David Prior, Baron Prior of Brampton

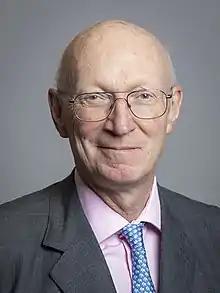
Prior in 2020

David Gifford Leathes Prior, Baron Prior of Brampton (born 3 December 1954) is the former chairman of NHS England and chairman of University College Hospital. He served as Conservative Member of Parliament (MP) for North Norfolk from 1997 until the 2001 general election, when he lost his seat to Norman Lamb of the Liberal Democrats by 483 votes. In 2015, he was appointed as a life peer in the House of Lords.